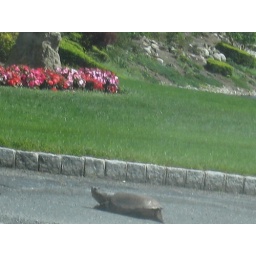
Random turtle in the road outside the Marriott